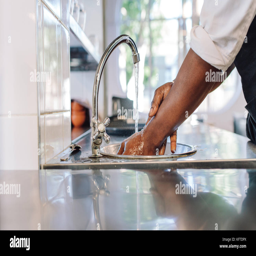
close up of chef washing his hands in commercial kitchen .